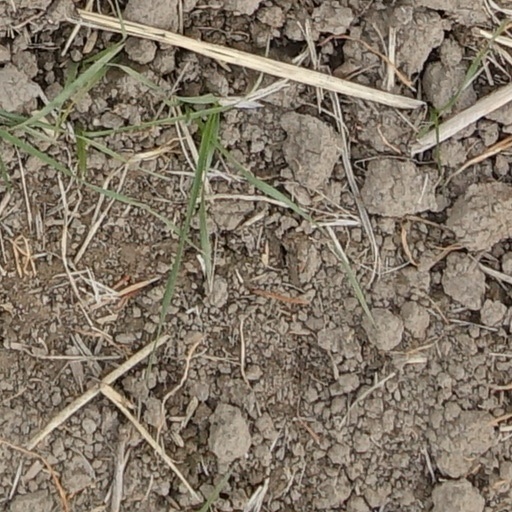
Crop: wheat